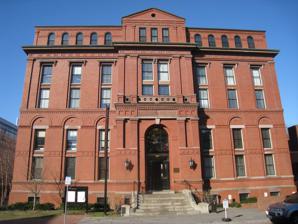
Building: Peabody Museum of Archaeology and Ethnology
Country: United States of America
Year built: 1866
Museum in Cambridge, Massachusetts, U.S. Peabody Museum of Archaeology and Ethnology Peabody Museum of Archaeology and Ethnology, Harvard University Peabody Museum Location within Boston Show map of Boston Peabody Museum Peabody Museum (Massachusetts) Show map of Massachusetts Peabody Museum Peabody Museum (the United States) Show map of the United States Established 1866 ; 159 years ago ( 1866 ) Location Harvard University Cambridge, Massachusetts Coordinates 42°22′41.50″N 71°06′53.30″W / 42.3781944°N 71.1148056°W / 42.3781944; -71.1148056 Type Archaeology museum Ethnographic museum Accreditation American Alliance of Museums Founder George Peabody Director Jane Pickering William and Muriel Seabury Howells Curator Ingrid Ahlgren Ilisa Barbash Patricia Capone Diana Loren Stephanie Mach Michele Morgan Diana Zlatanovski Owner Harvard University Public transit access Harvard ( MBTA ) Nearest parking Street Website peabody .harvard .edu Hopi Paho ,  for Mamzrauti dance, collected before 1892. Native American collection, Peabody Museum Coclé gold plaque, from Panama, circa 700 AD, excavated by a Peabody Museum expedition, 1930 Bronze plaque depicting chief flanked by two warriors, Benin Empire , 1550–1650 AD. African collection, Peabody Museum. The Peabody Museum of Archaeology and Ethnology is a museum affiliated with Harvard University in Cambridge, Massachusetts , United States. Founded in 1866, the Peabody Museum is one of the oldest and largest museums focusing on anthropological material, with particular focus on the ethnography and archaeology of the Americas . The museum is caretaker to over 1.2 million objects, some 900 feet (270 m) of documents, 2,000 maps and site plans, and about 500,000 photographs. The museum is located at Divinity Avenue on the Harvard University campus. The museum is one of the four Harvard Museums of Science and Culture open to the public. History The museum was established through an October 8, 1866, gift from wealthy American financier and philanthropist George Peabody , a native of South Danvers (now eponymously named Peabody, Massachusetts ). Peabody committed $150,000 to be used, according to the terms of the trust, to establish the position of Peabody Professor-Curator, to purchase artifacts, and to construct a building to house its collections. Peabody directed his trustees to organize the construction of "a suitable fireproof museum building, upon land to be given for that purpose, free of cost or rental, by the President and Fellows of Harvard College". In 1867, the museum opened its first exhibition, which consisted of a small number of prehistoric artifacts from the Merrimack Valley in Harvard University's Boylston Hall . In 1877, the long-awaited museum building was completed and ready for occupancy. The building that houses the Peabody was expanded in 1888 and again in 1913. Collections Peabody Museum is steward to archaeological, ethnographic, osteological , and archival collections from many countries and covering millions of years of human cultural, social, and biological history, with particular focus on the cultures of North and South America and the Pacific Islands , as well as collections from Africa, Europe, and Asia. North America. The Peabody's archaeological and ethnographic holdings from North America form more than a quarter of its collections, with artifacts from many parts of the continent and spanning 10,000 years, including from the earliest excavations in the Northeast and Mimbres collections from the Southwest, the Grace Nicholson Collection of California baskets, and the Lewis and Clark Collection. Central America. The museum's Central American collection focuses on archaeological materials from eastern Honduras , Nicaragua , lower Central America , the Caribbean islands and Central Mexico . The museum hosts a large collection of Mayan material culture from Copán , Holmul , Labna , Piedras Negras , and Uaxactun , stone sculptures from Copán, fine artifacts from the Sacred Cenote of Chichen Itza , and 600 plaster casts of monuments at important Central American sites. South America. Some of the Peabody's earliest accessions, collected by Louis Agassiz and his son Alexander Emanuel Agassiz , form the main part of the Peabody's South American ethnographic collections. These include the collection of nineteenth- and twentieth-century featherwork headdresses and ornaments from the Amazon Basin , Andean textiles and the William Farabee collection of Bolivian and Peruvian ceremonial and domestic objects. Important archaeological collections include Chimú , Nazca , and Moche pottery; Inca and Chimú metalwork; and a collection of prehistoric-period textiles. Asia. The museum's Asian holdings include one of the earliest collections of objects made and used by the Ainu people , Japan's indigenous people; Japanese and Chinese ceramics and porcelains; colorful textiles made by the Kachin people living in northeastern Myanmar (Burma) and contiguous areas of India and China, by the Shan people , and Siberian hide costumes and carved wooden household items. Archaeological materials dominate the Asia collections with an extensive collection of excavated artifacts from Tepe Yahya (Iran) and Tarsus (Turkey). Africa. The museum's holdings include over 20,000 items in four significant collections. The three principal collections, gathered from Liberia , southern Cameroon and Uganda during the first half of the twentieth century, include a diverse range of objects used in daily or ritual life. The fourth collection contains more than 200 musical instruments including drums and hand pianos. Archaeological collections are represented by George Andrew Reisner 's excavations in Egypt and Nubia . Oceania. Collected by eighteenth-century Boston merchants, traders, and researchers during their Pacific voyages the 23,000 items of this collection include Easter Island tapa figures and carved wooden statues; Hawaiian feather cloaks and Mahiole feather helmets; Maori carved whakairo door panels, bowls, and human figures; Javanese wayang shadow puppets ; and Micronesian canoes and shell jewelry . Europe. In addition to Paleolithic collections from France, especially from the site of Abri Pataud where Cro-Magnon man once lived, there are materials from Neolithic through Iron Age Europe , with the notable collection of the Duchess Marie Antoinette of Mecklenburg materials, excavated at Hallstatt Archaeological Site in Vače , Slovenia , surveyed by her mother Princess Marie of Windisch-Graetz . The collection also includes a portion of the French archaeologist and political activist Louis Laurent Gabriel de Mortillet ’s collections from Central Europe, a Venus figurine from the Grimaldi Man caves in Italy, and Neolithic stone tools from northwestern Europe. Paintings and Drawing Collections. Numbering nearly 200 paintings and 950 works on paper, the collection of artwork is a complementary addition to the object collections. About half, representing the David I. Bushnell, Jr. Collection of American Art, contains works by Alexander de Batz, George Catlin , Charles Bird King , George Gibbs, Edward Kern , John Webber , and over 130 oils, watercolors, and drawings by Seth Eastman , the pictorial historian of native North Americans. There are also painted portraits of Native Americans by Elbridge Ayer Burbank , some being the only extant representation of the subject. Other significant pieces include the works of Jean Charlot depicting the monumental architecture of Mesoamerica, twentieth-century works by Native American artists, an extensive series of Inuit prints, and thirty-eight works depicting people and places in India and Tibet by Andre Chéronnet Champollion. Archival Collections. The holdings of both the records and photographic archives present another dimension to the scholarly work of the anthropologists and archaeologists whose collected artifacts reside in the Peabody. The papers and manuscripts housed in the archives include institutional (departmental and Museum) records, special collections, and materials associated with over 70 anthropological/archaeological expeditions, dozens of faculty and researchers, and other research projects. The daguerreotypes , colored transparencies , and other photographic images in the Peabody's collections number about half a million from the archaeology and ethnology of many countries, with particular emphasis in Native American cultures and portraits, Mexico, northern Central America, China and Southwest Asia, Africa, and pre-Columbian objects and art. Osteological Collections. The osteological collections of the Peabody Museum derive from more than eighty countries on six continents and include human and non-human primate remains, fossils, and casts. These are collected mainly from the Americas, Eurasia, and Africa. Approximately 40 percent of the more than 18,500 human and non-human individuals (MNI) currently represented in the collections are from the United States. The museum also has anatomical teaching and hominid cast collections. Despite the passage of the Native American Graves Protection and Repatriation Act in 1990, the Peabody Museum is estimated to hold more than 6100 Native American remains that have not been repatriated. A feejee mermaid purchased by P.T. Barnum is one of the collections of the museum Source: The Peabody Museum, Collections by Area Permanent exhibitions Change & Continuity: Hall of the North American Indian explores North American cultures through the objects produced by indigenous peoples of the Americas of the nineteenth century. The Changes and Continuity exhibit considers historic interactions between native peoples and Europeans during a period of profound social change. Day of the Dead/Día de los Muertos includes of a Day of the Dead altar or offrenda in the "Encounters with the Americas" gallery. It represents the original Aztec origins of the holiday and the Roman Catholic symbols incorporated into the tradition. Digging Veritas: The Archaeology and History of the Indian College and Student Life at Colonial Harvard uses archaeological finds from Harvard Yard , historic maps, and other sources to reveal how students lived at colonial Harvard, and the role of the Indian College in Harvard's early years. Encounters with the Americas explores the native cultures of Latin America before and after Christopher Columbus ' arrival in 1492 Temporary exhibitions Wiyohpiyata: Lakota Images of the Contested West : in this exhibition, co-curators Castle McLaughlin and Lakota artist Butch Thunder Hawk use ambient sound, motion, scent, and historic and contemporary Great Plains art to animate nineteenth century Lakota drawings from a warrior's ledger collected at the Little Bighorn battlefield . This exhibit presents Lakota perspectives on westward expansion while exploring culturally-shaped relationships between words, objects, and images. All the World Is Here: Harvard’s Peabody Museum and the Invention of American Anthropology traces the Peabody Museum's early days under its second director, Frederic Ward Putnam , including its role in the 1893 World's Fair , with over 600 objects from Asia, Oceania, and the Americas. Source: The Peabody Museum, Current Exhibitions References